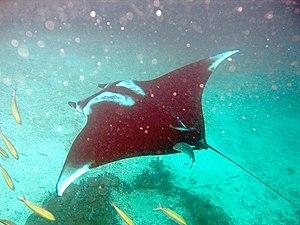
Manta est un genre de grandes raies qui comporte deux espèces. La plus grande, M. birostris, atteint 7 m de large tandis que la plus petite, M. alfredi, atteint 5,5 m. Les raies de ce genre se caractérisent par des nageoires pectorales triangulaires, des nageoires céphaliques qui font penser à des cornes et une grande gueule orientée vers l’avant du corps. Elles sont classées parmi les Elasmobranchii, au sein de la famille des Myliobatidae.
Voici les listes des espèces de poissons de mer et d'eau douce signalées en Guyane. Certaines espèces classées en poissons de mer peuvent se retrouver dans les fleuves ou les marais, mais effectuent une partie de leur cycle en mer.